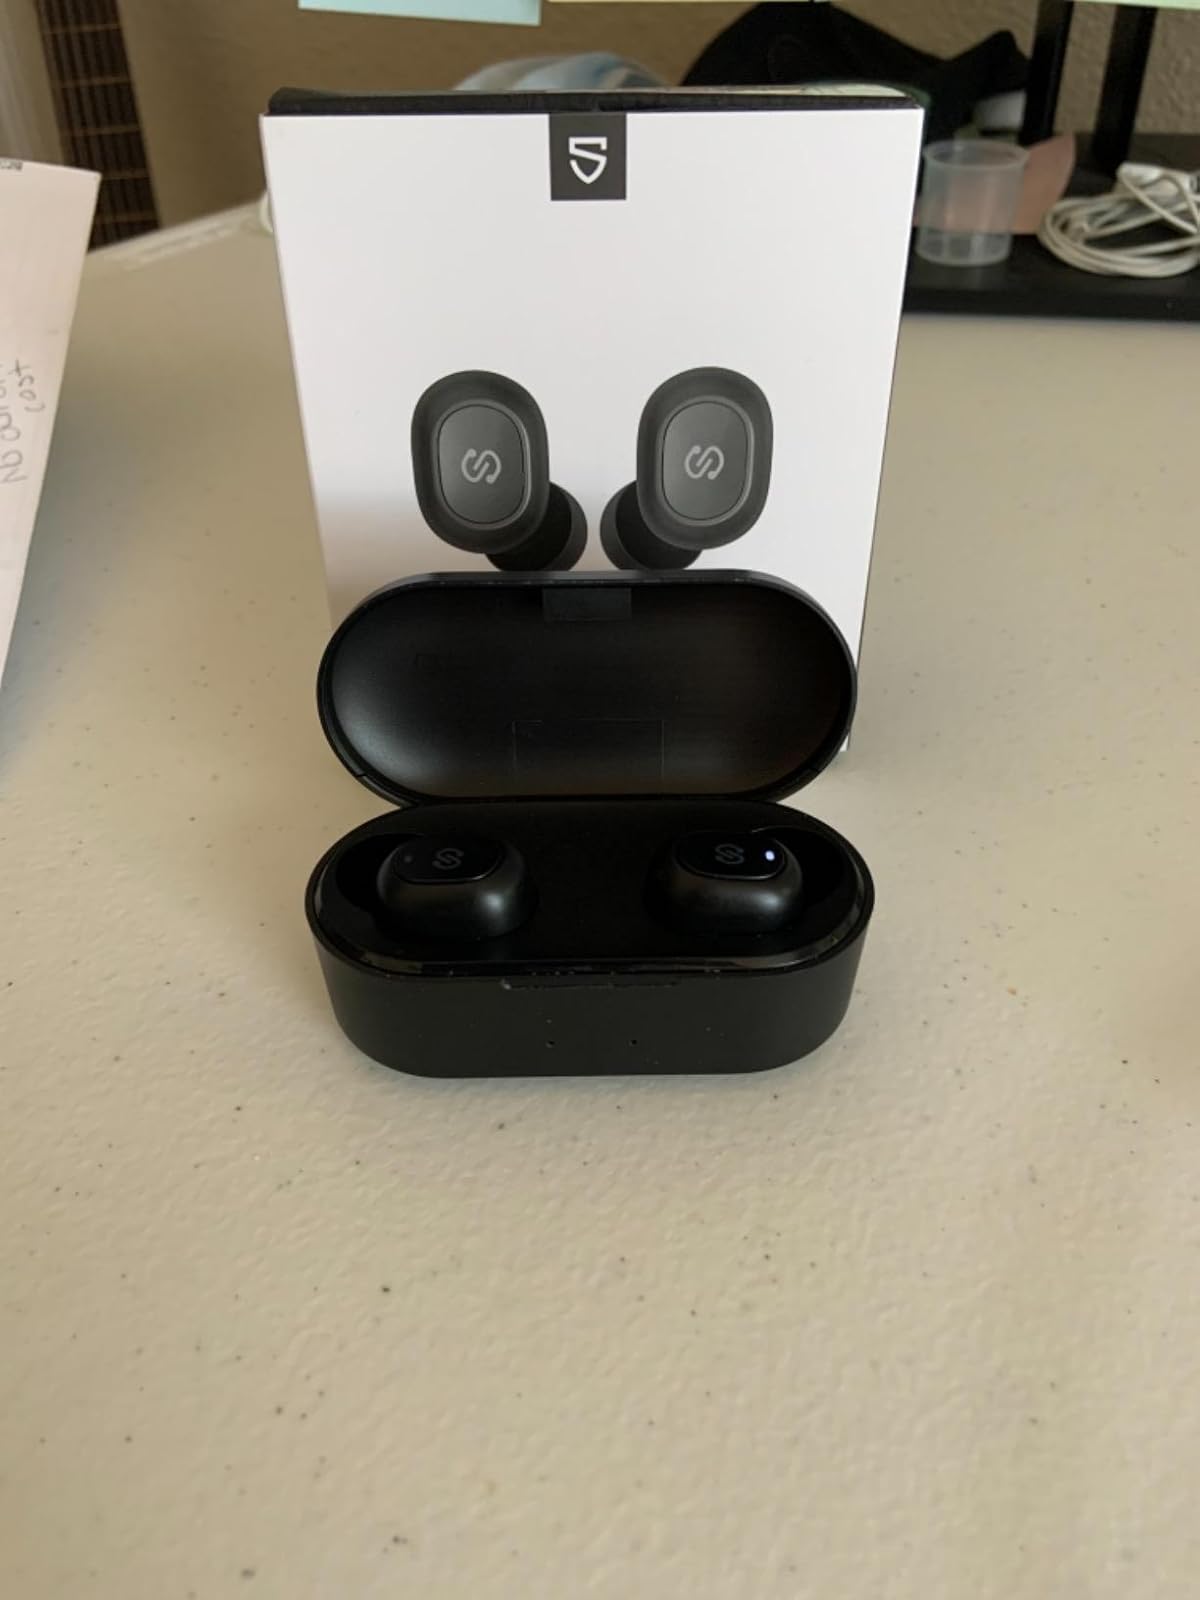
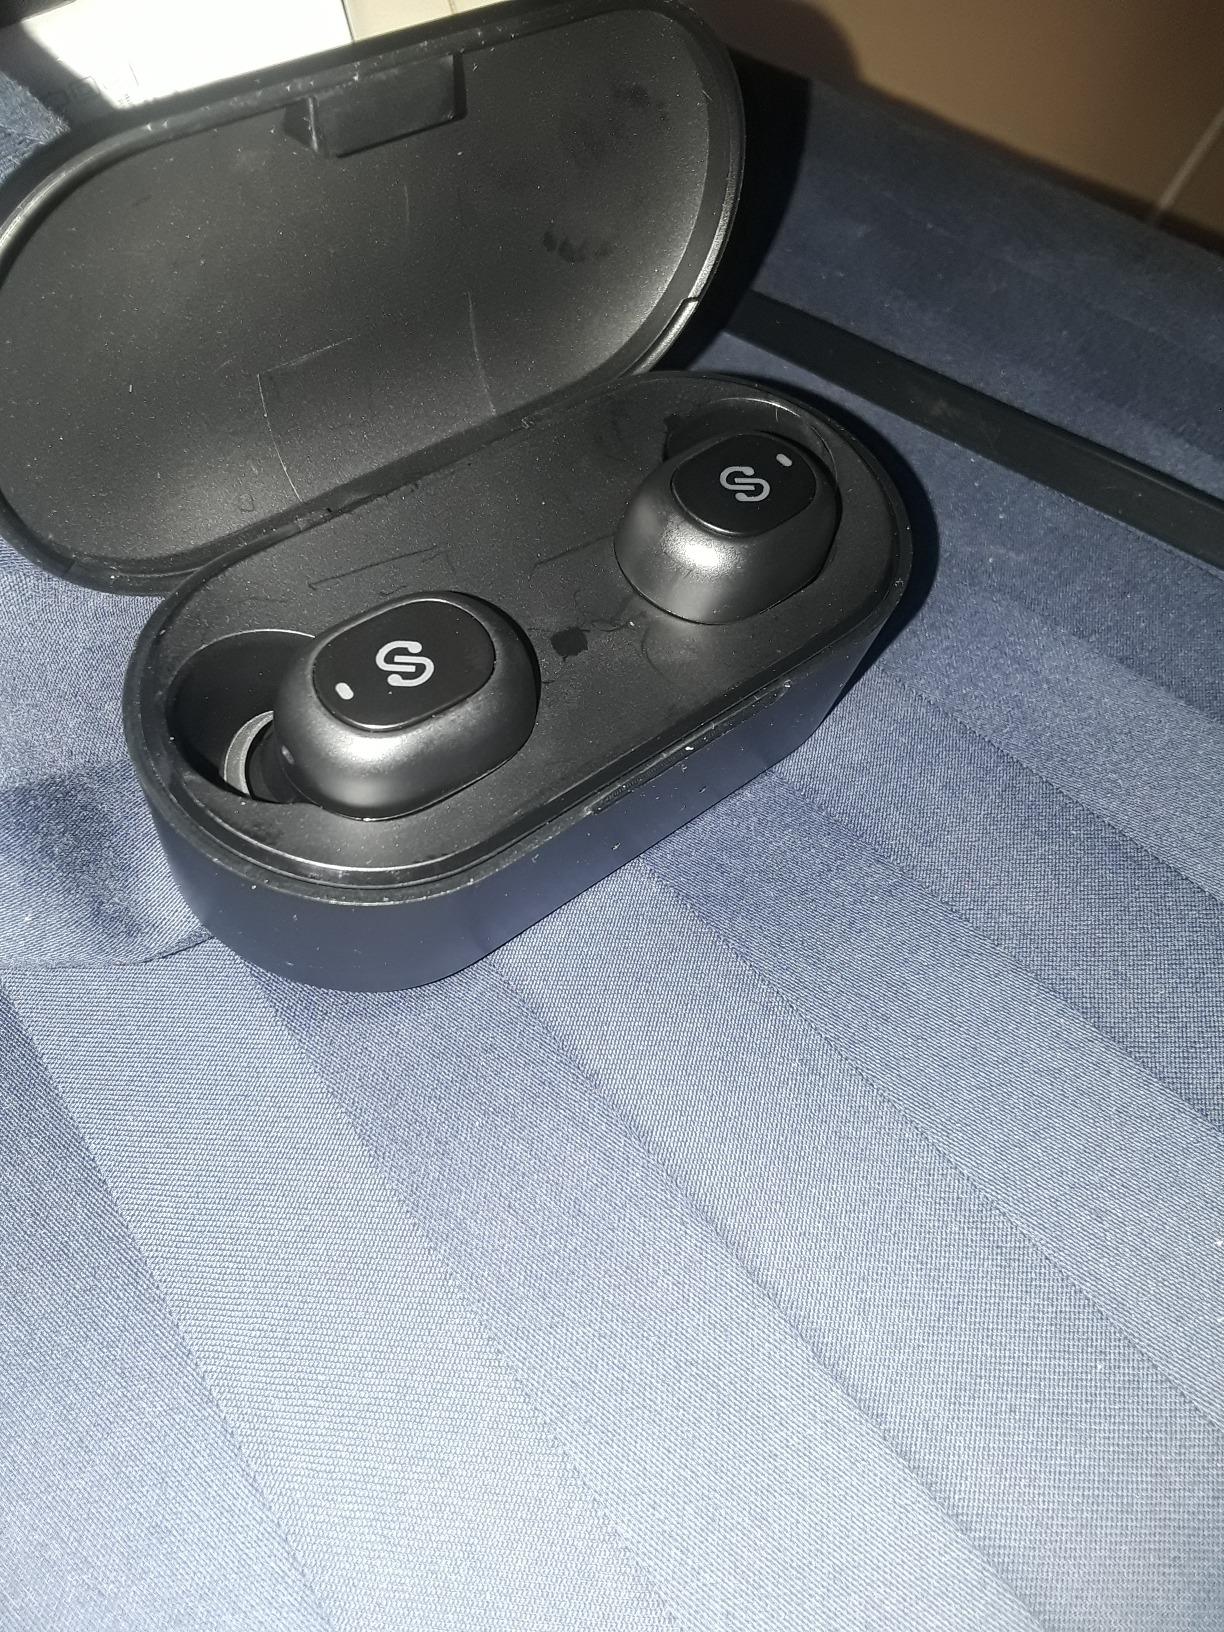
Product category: earbuds
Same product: yes